Hays-Kiser House

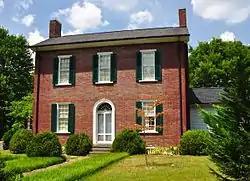
The Hays-Kiser House in 2014

The Hays-Kiser House is a historic house in Antioch, Tennessee, U.S.. It was built in 1795 for Charles Hays, a settler from North Carolina. It has been listed on the National Register of Historic Places since September 10, 1974.